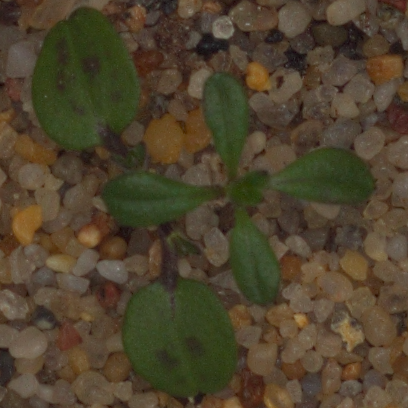
Label: cleavers